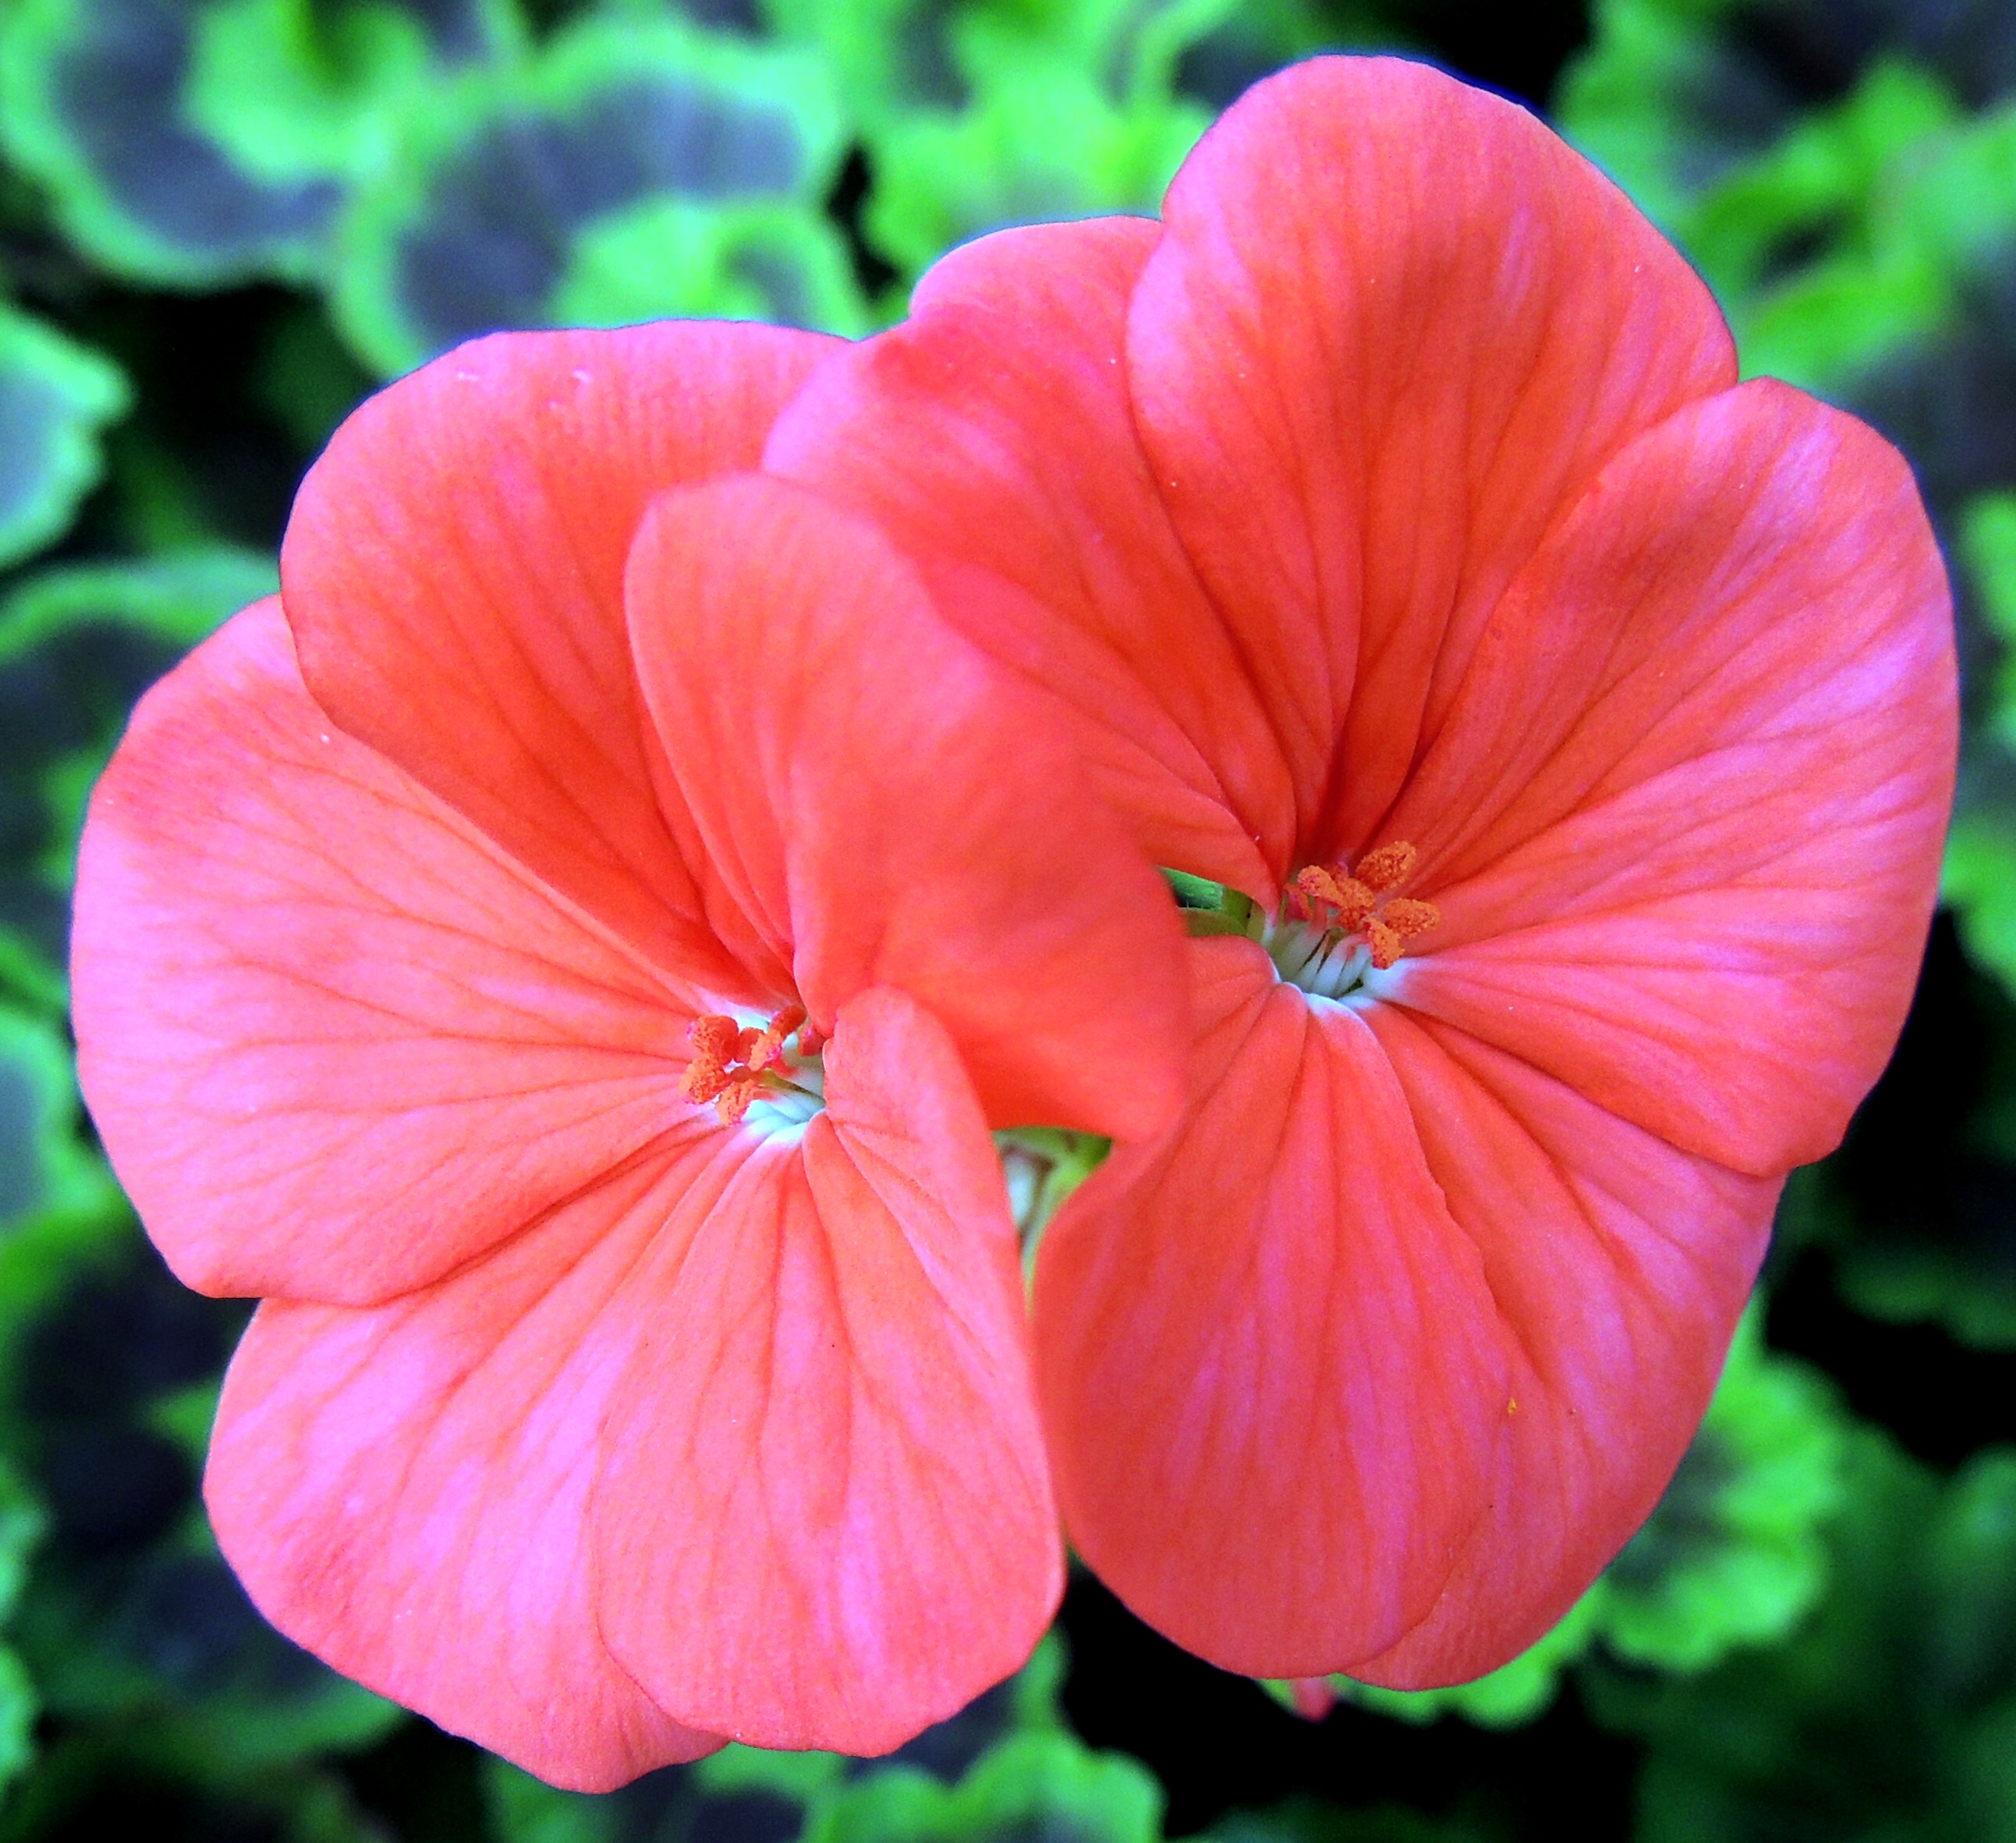
plant, leaf, flower, petal, red, botany, flora, wildflower, geranium, macro photography, flowering plant, annual plant, land plant, violet family, geraniales